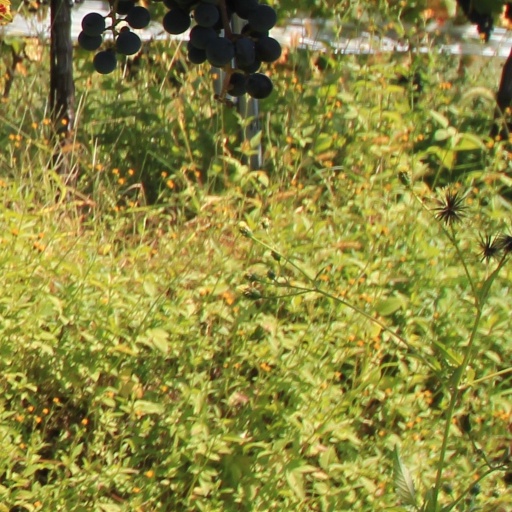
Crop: grape